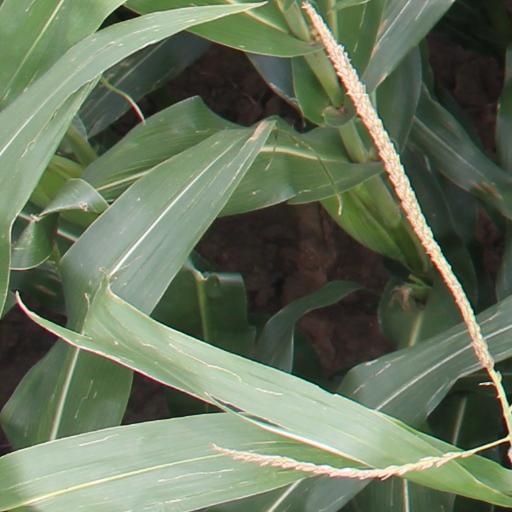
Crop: maize; corn